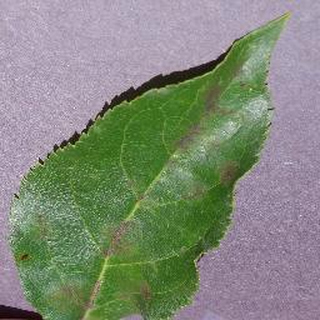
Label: apple_apple_scab